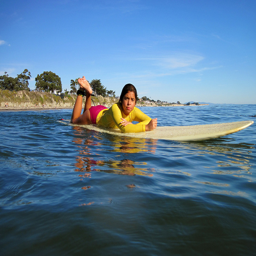
A young woman riding a surfboard on the ocean.
woman laying on a surfboard in the water
Woman laying on a surf board in the middle of the ocean.
A woman laying on a surfboard in the water.
A girl rides out on her surfboard on a sunny day.